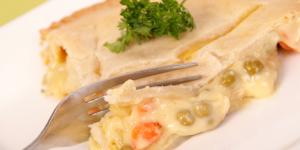
pastel de pollo facil